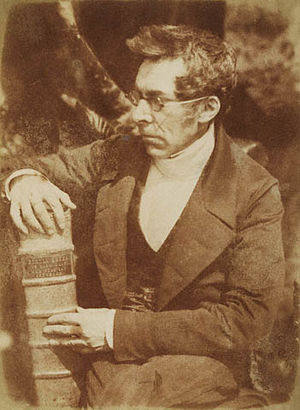
Abraham Capadose
Abraham Capadose var en hollandsk læge.